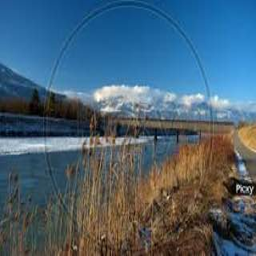
Old Rhine Bridge